Carillon

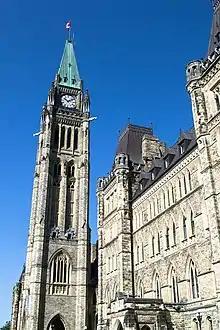
The Peace Tower in Ottawa, Ontario, Canada, home to a 53-bell carillon

Several institutions register and count carillons worldwide. Some registries specialize in counting specific types of carillons. For example, the War Memorial and Peace Carillons registry counts instruments which serve as war memorials or were built in the name of promoting world peace. TowerBells counts carillons played via a baton keyboard as "traditional carillons" and those with computerized or electronic mechanisms as "non-traditional carillons", among other bell instruments. It also publishes maps, technical specifications, and summary statistics. As the World Carillon Federation does not consider non-traditional carillons to be carillons, it counts only those which are played via a baton keyboard and without computerized or electronic mechanisms.